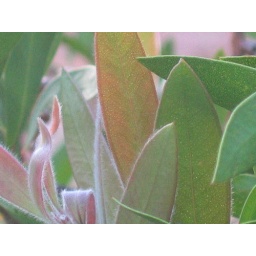
These are the leaves of a tree in Australia called a bottle Brush.